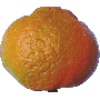
Label: mandarine